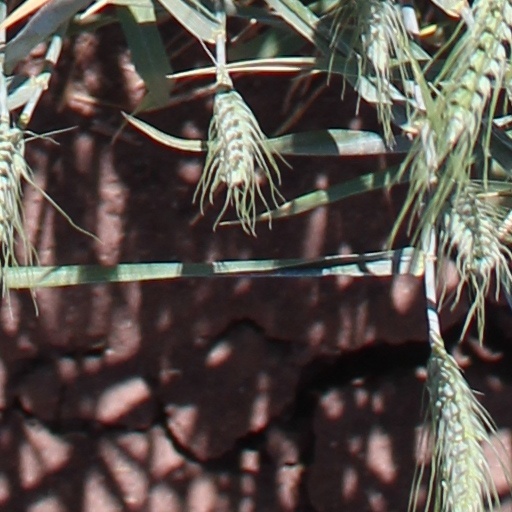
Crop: wheat